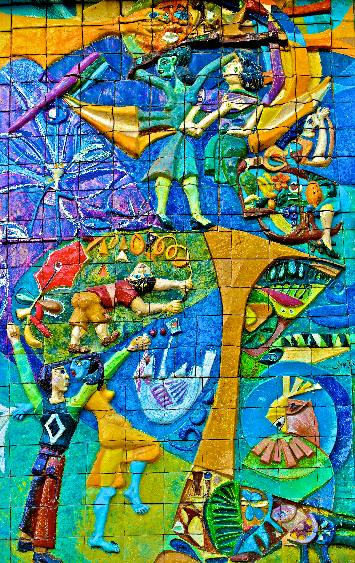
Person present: No